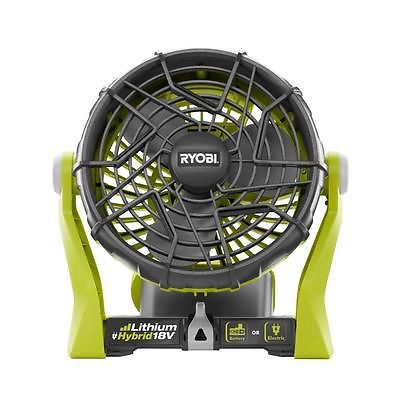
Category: fan